James Garfield Stewart

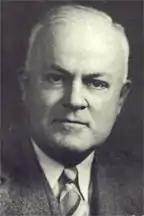

James Garfield Stewart (November 17, 1880 – April 3, 1959) was an American Republican politician from Cincinnati, Ohio. He served as mayor of Cincinnati from 1938 to 1947 and then as justice on the Ohio Supreme Court from 1947 to 1959.